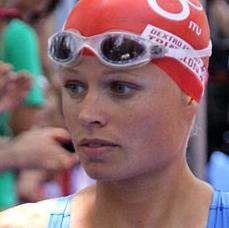
Age: 28